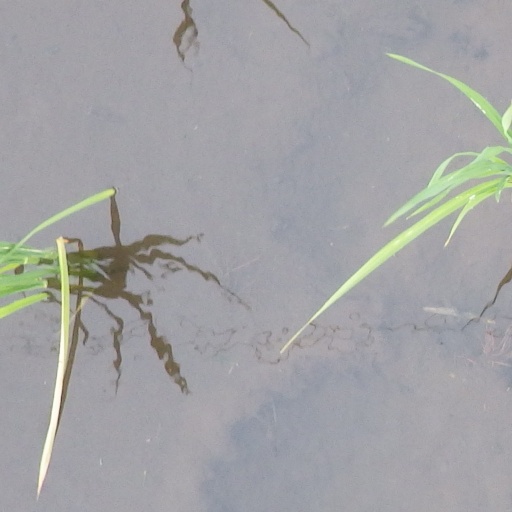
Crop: rice